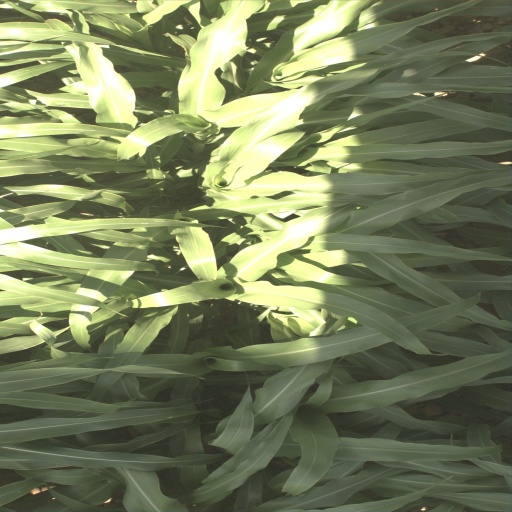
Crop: sorghum